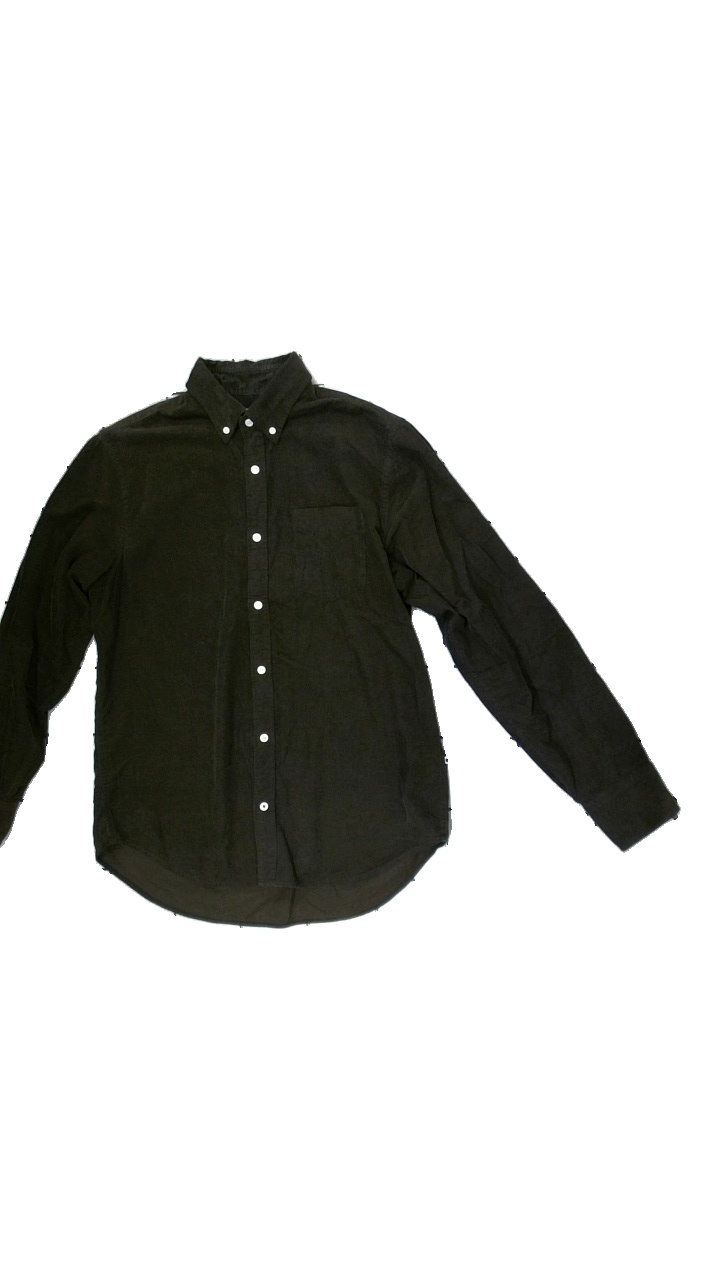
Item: Shirt (Men)
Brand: Nno7
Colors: Brown
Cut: Regular
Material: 100%cotton
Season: Autumn
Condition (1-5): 4
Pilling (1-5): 5
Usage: Reuse
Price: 50-100